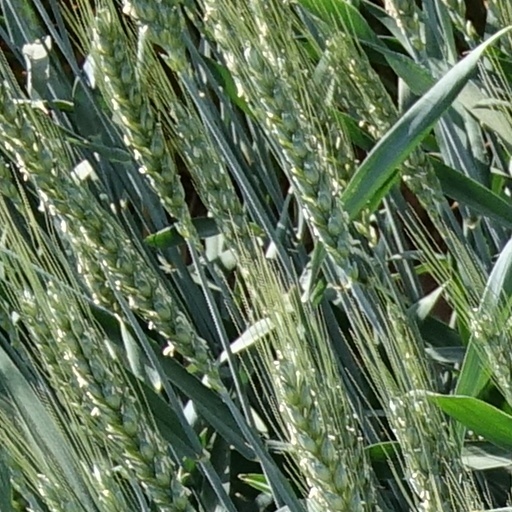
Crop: wheat